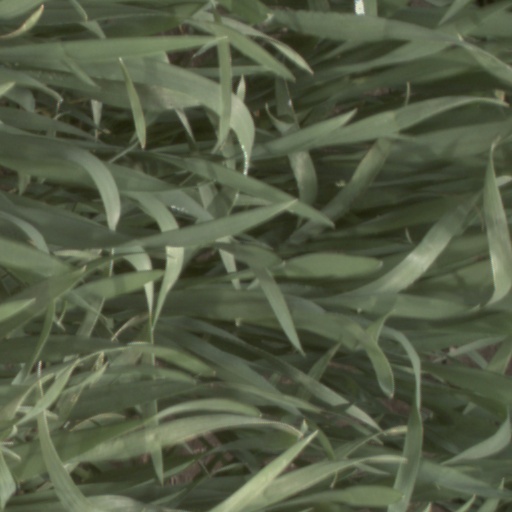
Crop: wheat